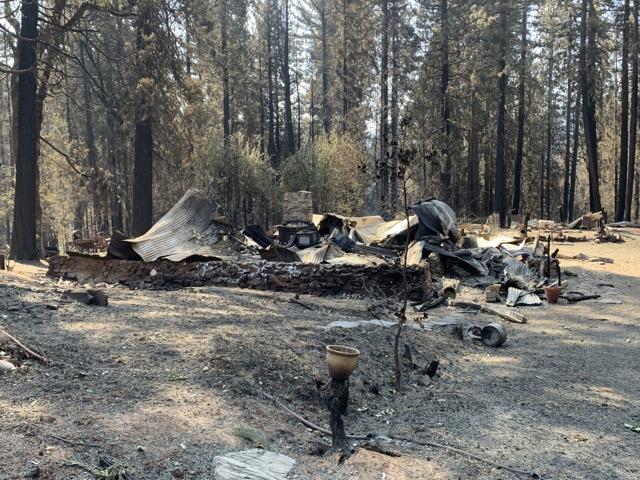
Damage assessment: destroyed